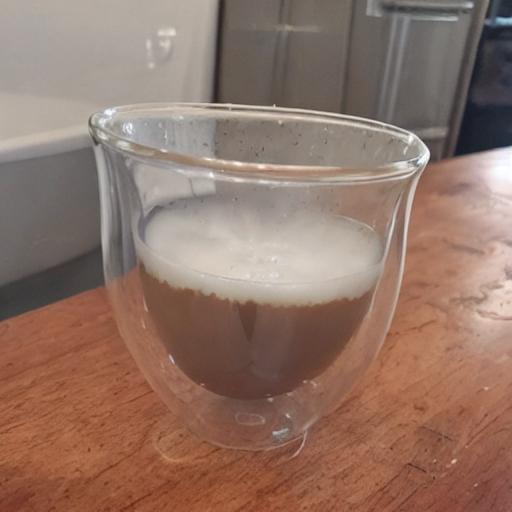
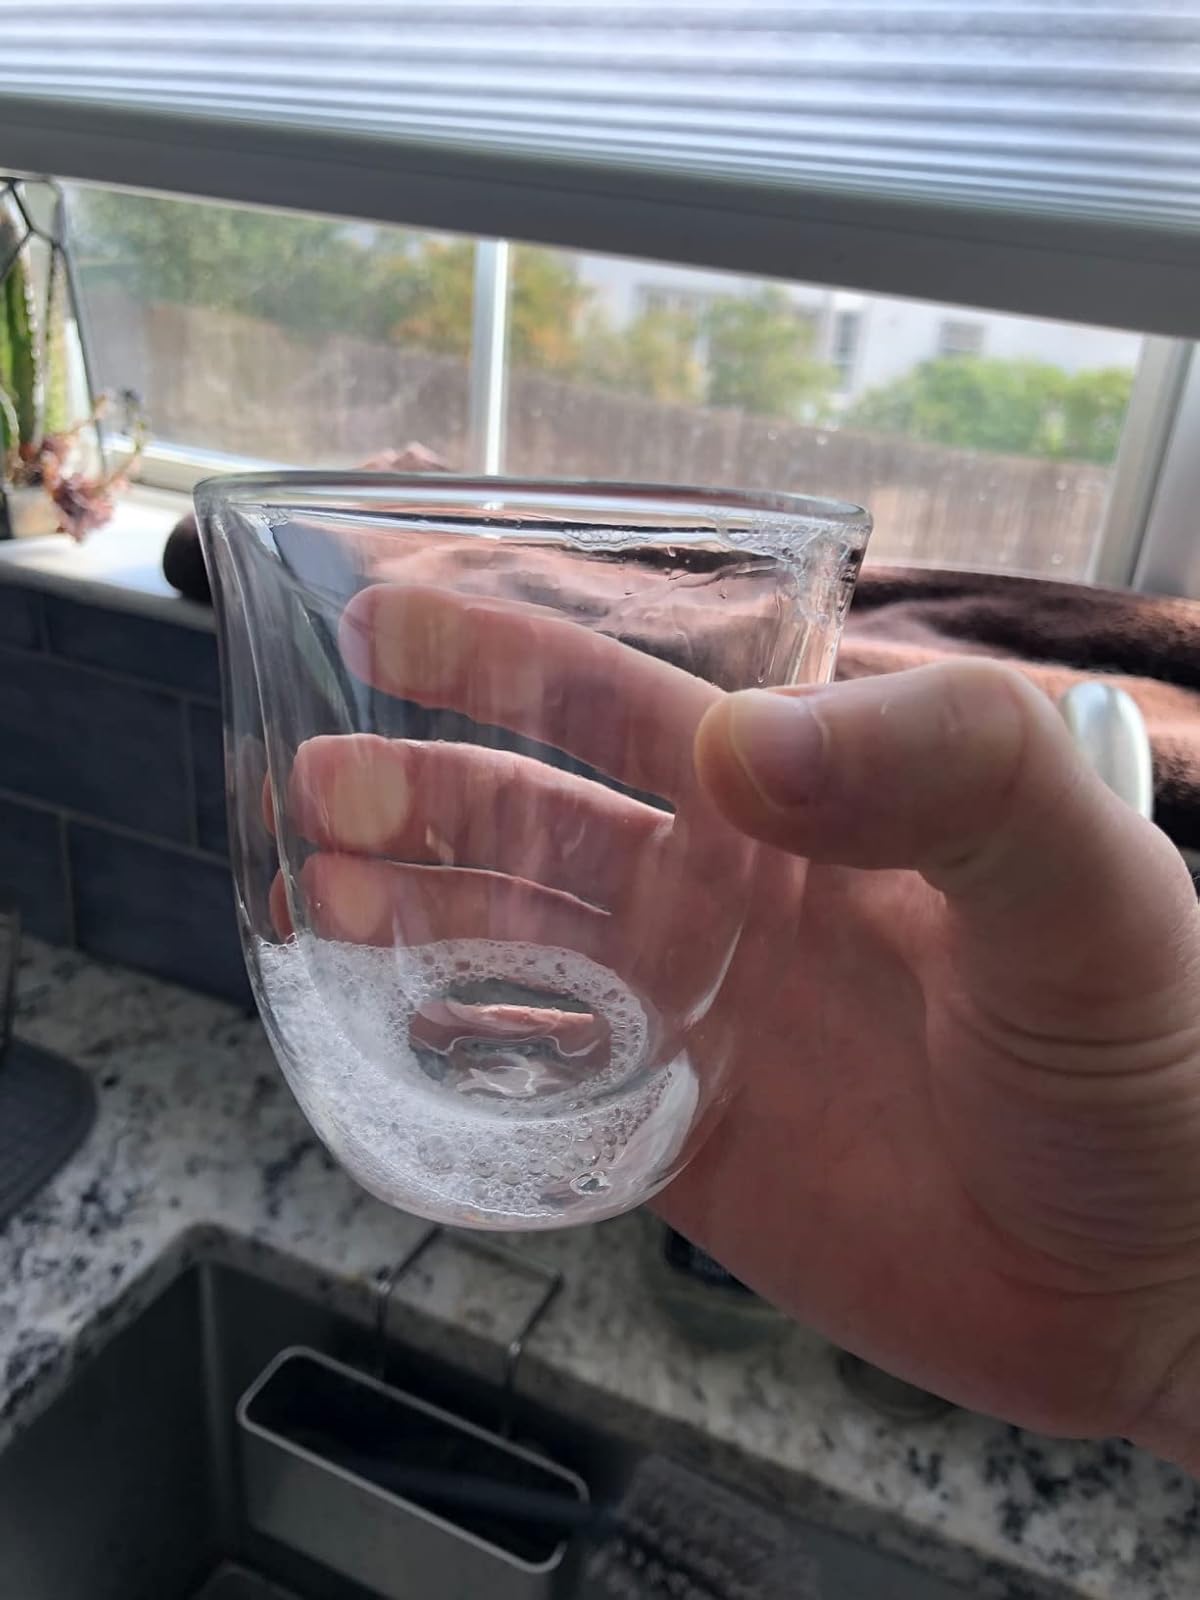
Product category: items_mug
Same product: no